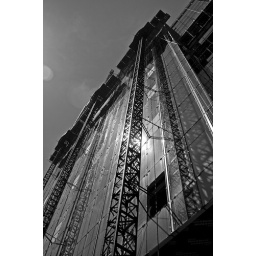
A new building at Fan Pier in Boston. All glass and metal and at this point, sun.